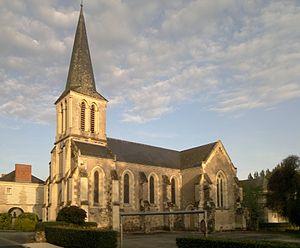
Église Saint-Jean, Fr-49-Saint-Jean-de-la-Croix.
Saint-Jean-de-la-Croix est une commune française située dans le département de Maine-et-Loire, en région Pays de la Loire.
La liste des églises de Maine-et-Loire recense de la manière la plus complète possible les églises, cathédrale et basiliques situées dans le département français de Maine-et-Loire.